Qedarites

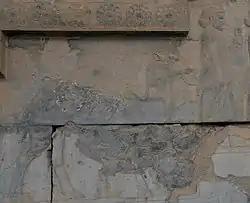
Relief from the Apadana of Persepolis depicting an Arab bringing a camel as tribute.

From Judah, King Jehoiakim was initially an ally of the Egyptians until the Babylonian triumph of 605 BC forced him to change his alignment and become a Babylonian vassal. After the attempt by Nabopolassar's son and successor, Nebuchadnezzar II, to invade Egypt itself failed in 601 BC, the Babylonian control over Syria became weaker, and Nebuchadnezzar II had to reorganise his army in Babylon and could not carry out military activities, allowing Jehoiakim to rebel against Babylonian rule and to realign himself with Egypt, thus allowing the Transjordanian Canaanite kingdoms of Ammon, Edom, Judah and Moab, as well as the Qedarites, to ally with Egypt while leaving the Babylonian provinces of central and southern Syria which directly depended on the Babylonian military vulnerable to attacks from the Arabs, including the Qedarites.